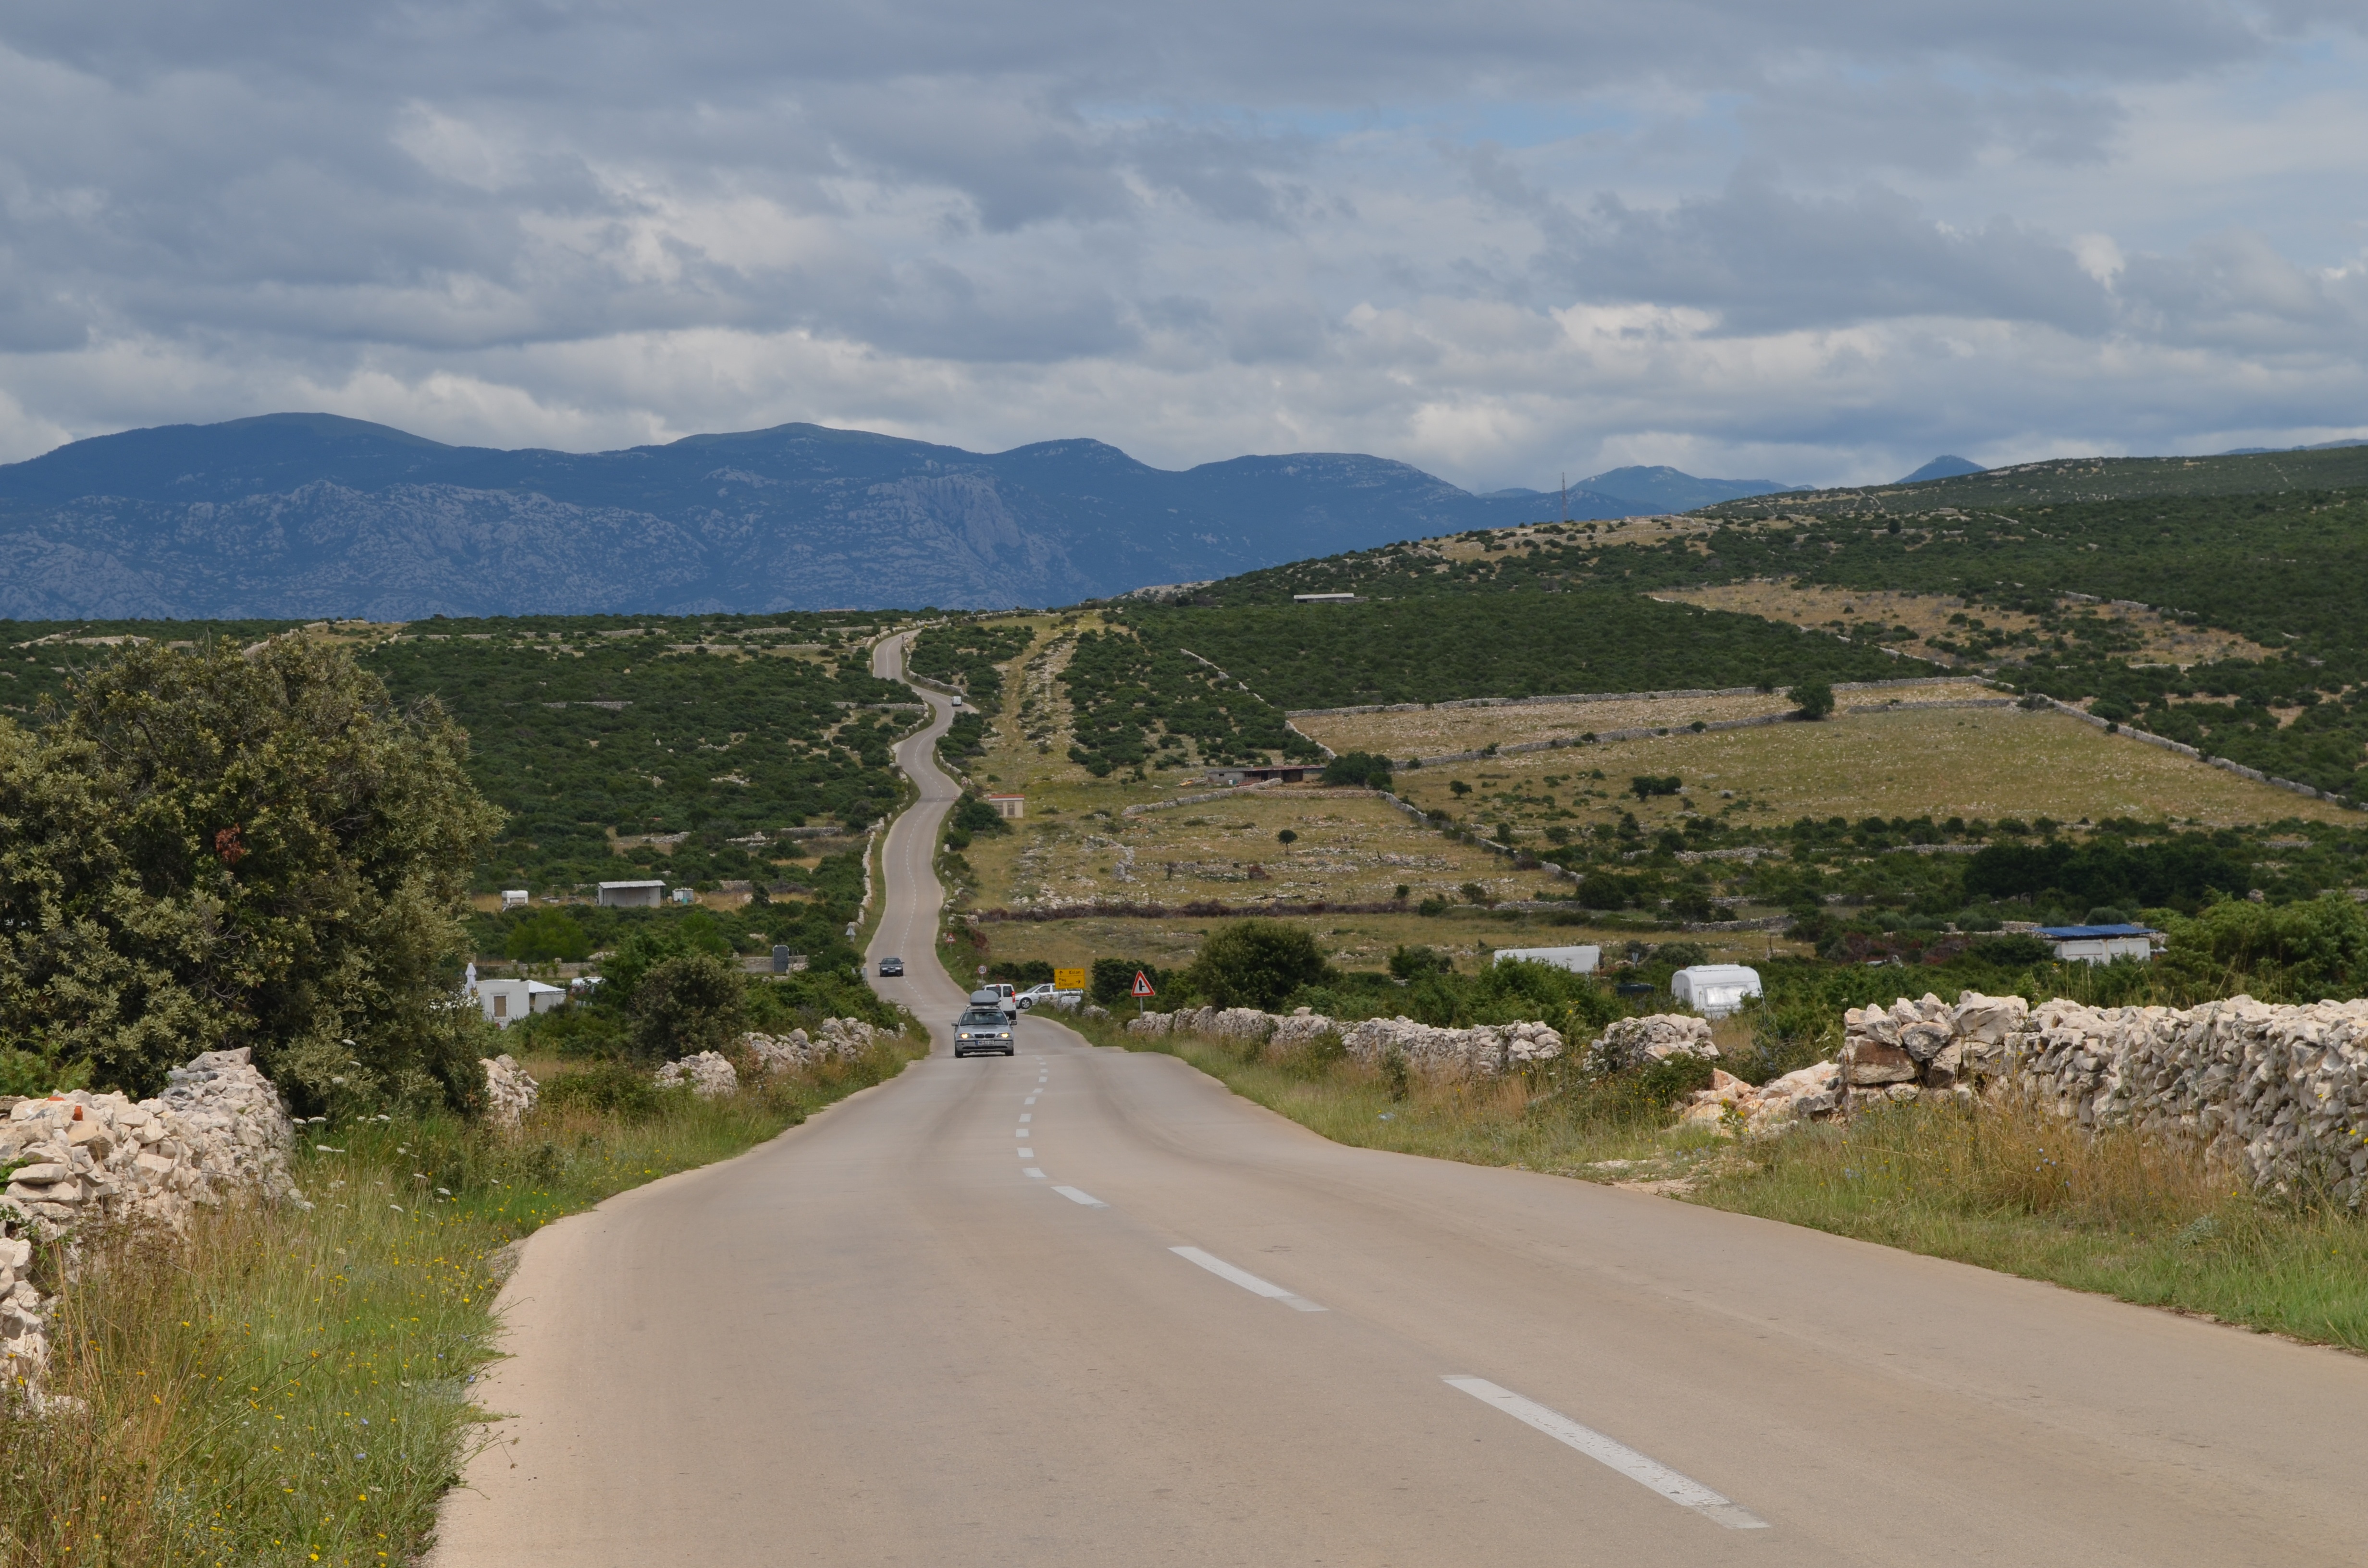
landscape, horizon, mountain, road, hill, highway, valley, mountain range, reservoir, road trip, infrastructure, plateau, rural area, winding roads, mountain pass, mountainous landforms